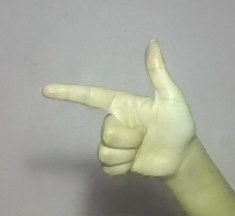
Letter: yaa